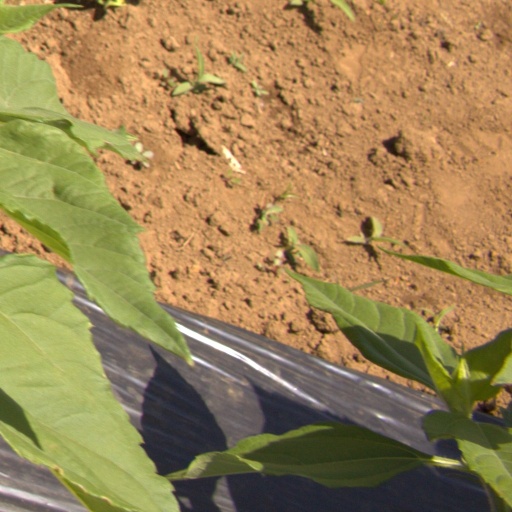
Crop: Jerusalem artichoke